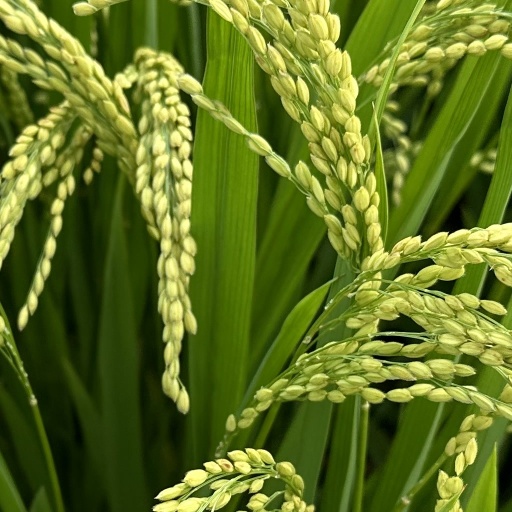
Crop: rice